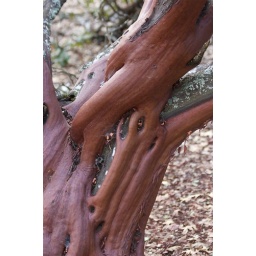
It is tough walking by these trees (big berry manzanita are not shrubs) and not taking a shot.